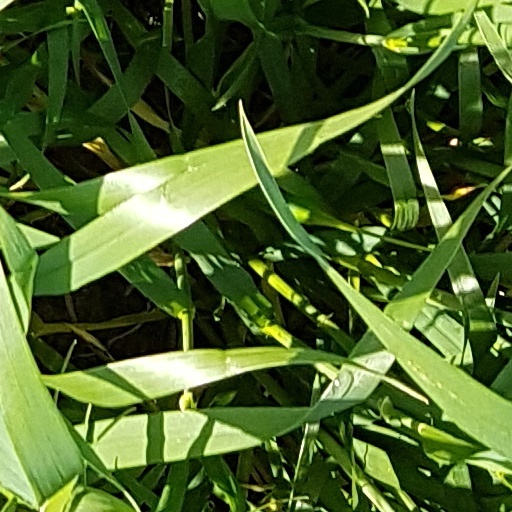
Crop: wheat